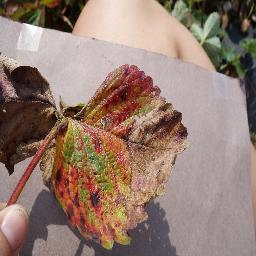
Label: Strawberry___Leaf_scorch